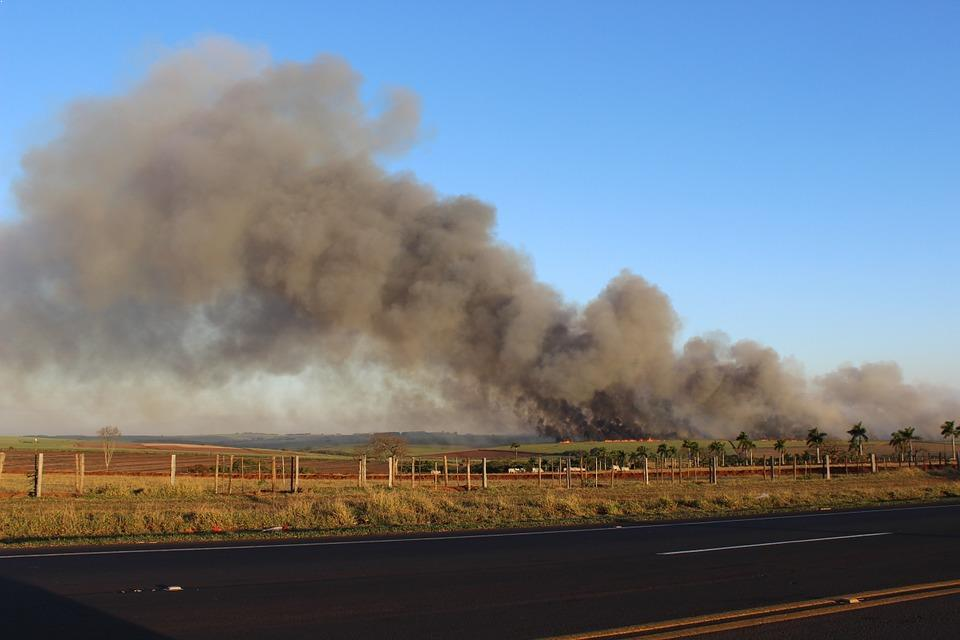
Fire: yes
Smoke: yes